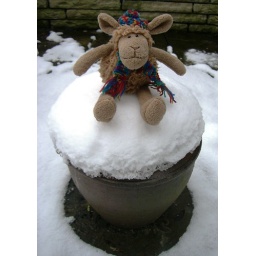
Sitting on a plant pot in the snow